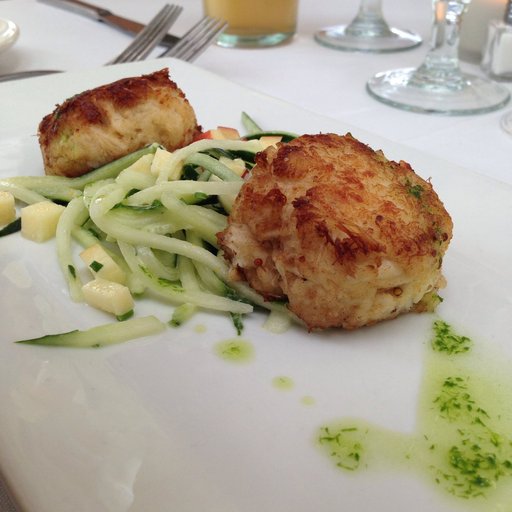
Label: crab_cakes